In the Best of Families (miniseries)

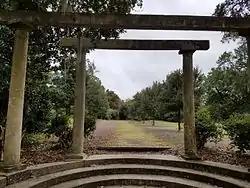
Airlie Gardens in Wilmington, North Carolina

Wigatow and Bledsoe scouted locations in North Carolina's Piedmont Triad in the summer of 1993, before ultimately deciding to set up base in Carolco Studios, Wilmington. The miniseries was filmed under the working title "Bitter Blood" in and around Wilmington from September to November 1993. Specific locales included Airlie Gardens and Orton Plantation; Tom and Susie's wedding scenes were shot at the former with hundreds of extras.